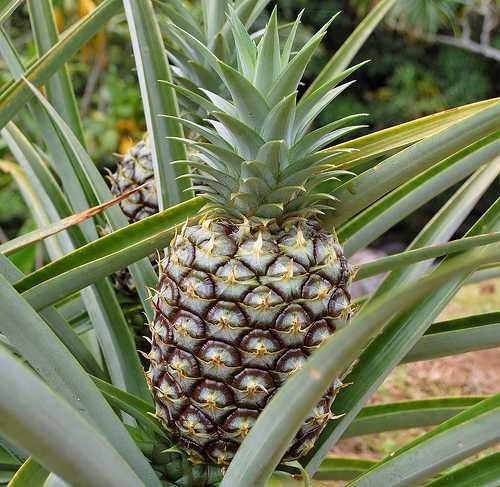
Label: Pineapple